Sparkling wine

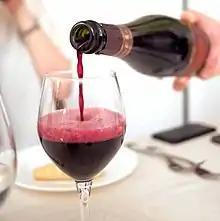
A glass of Lambrusco from Italy

Fully sparkling wines, such as Champagne, are generally sold with of pressure in the bottle. This is more than twice the pressure found in an automobile tire. European Union regulations define a sparkling wine as any wine with an excess of 3 atmospheres in pressure. These include German "Sekt", Spanish "Espumoso", Italian "Spumante" and French "Crémant" or "Mousseux" wines. Semi-sparkling wines are defined as those with between 1 and 2.5 atmospheres of pressures and include German "spritzig", Italian "frizzante" and French "pétillant" wines. The amount of pressure in the wine is determined by the amount of sugar added during the tirage stage at the beginning of the secondary fermentation with more sugar producing an increased amount of carbon dioxide gas and thus pressure in the wine.